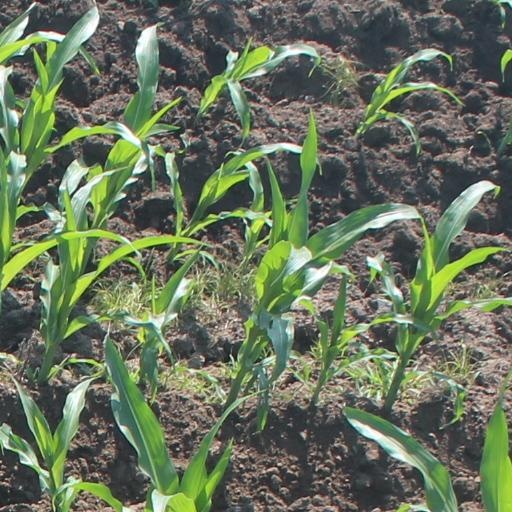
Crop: maize; corn